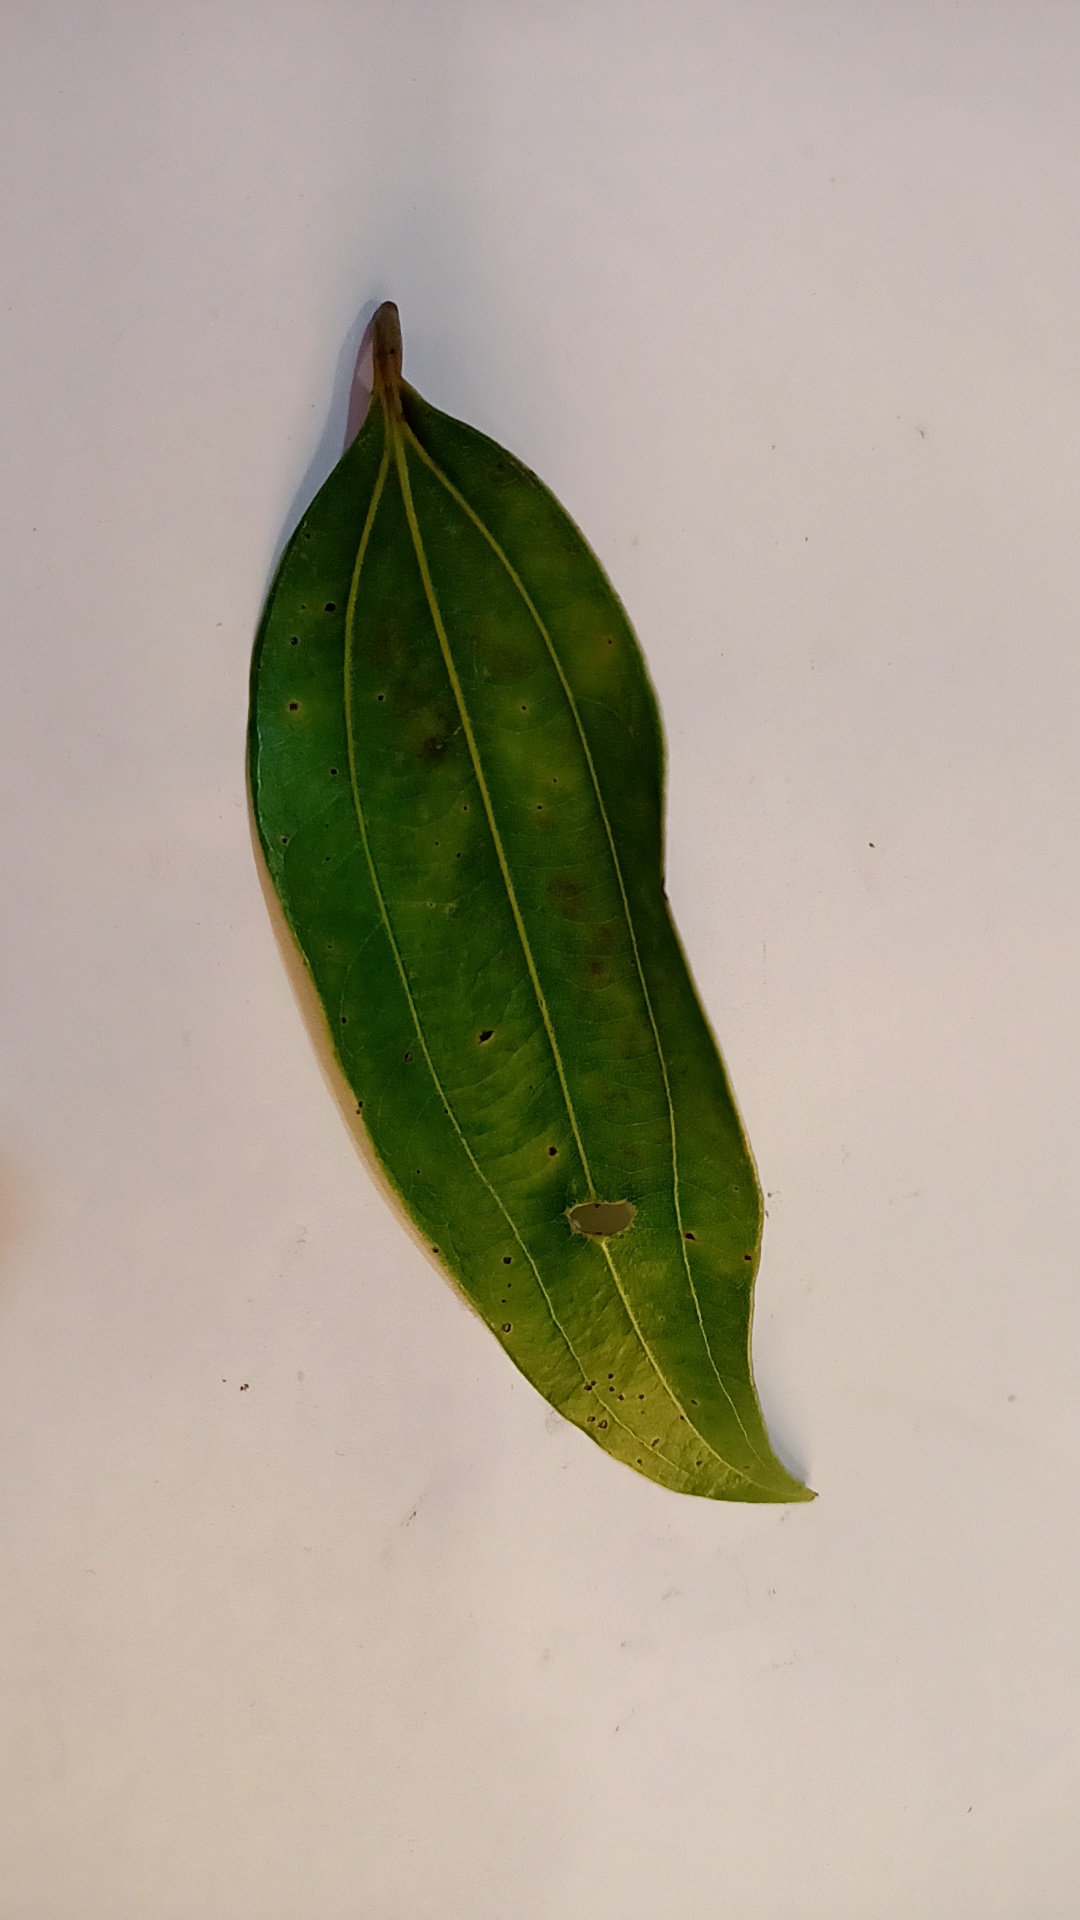
Label: Disease